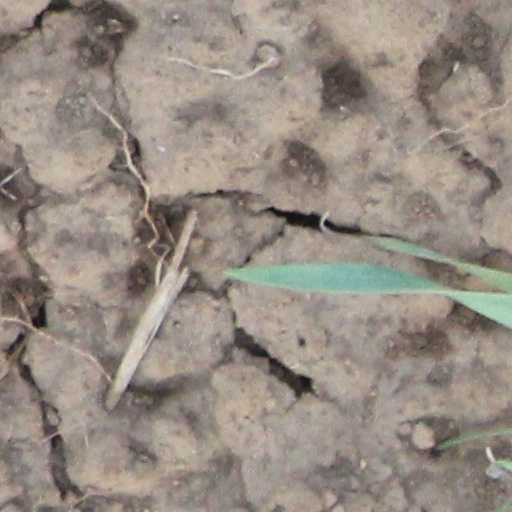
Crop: wheat